De Havilland Iris

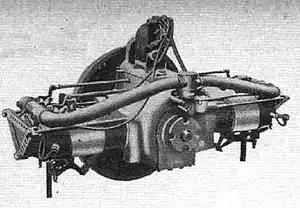
de Havilland Iris

The de Havilland Iris was a British four-cylinder, liquid-cooled, horizontally opposed aero engine. Notable as the first aero engine to be designed by Geoffrey de Havilland it was produced in small numbers between 1909 and 1910 by Iris Cars Ltd of Willesden from which it took its name.